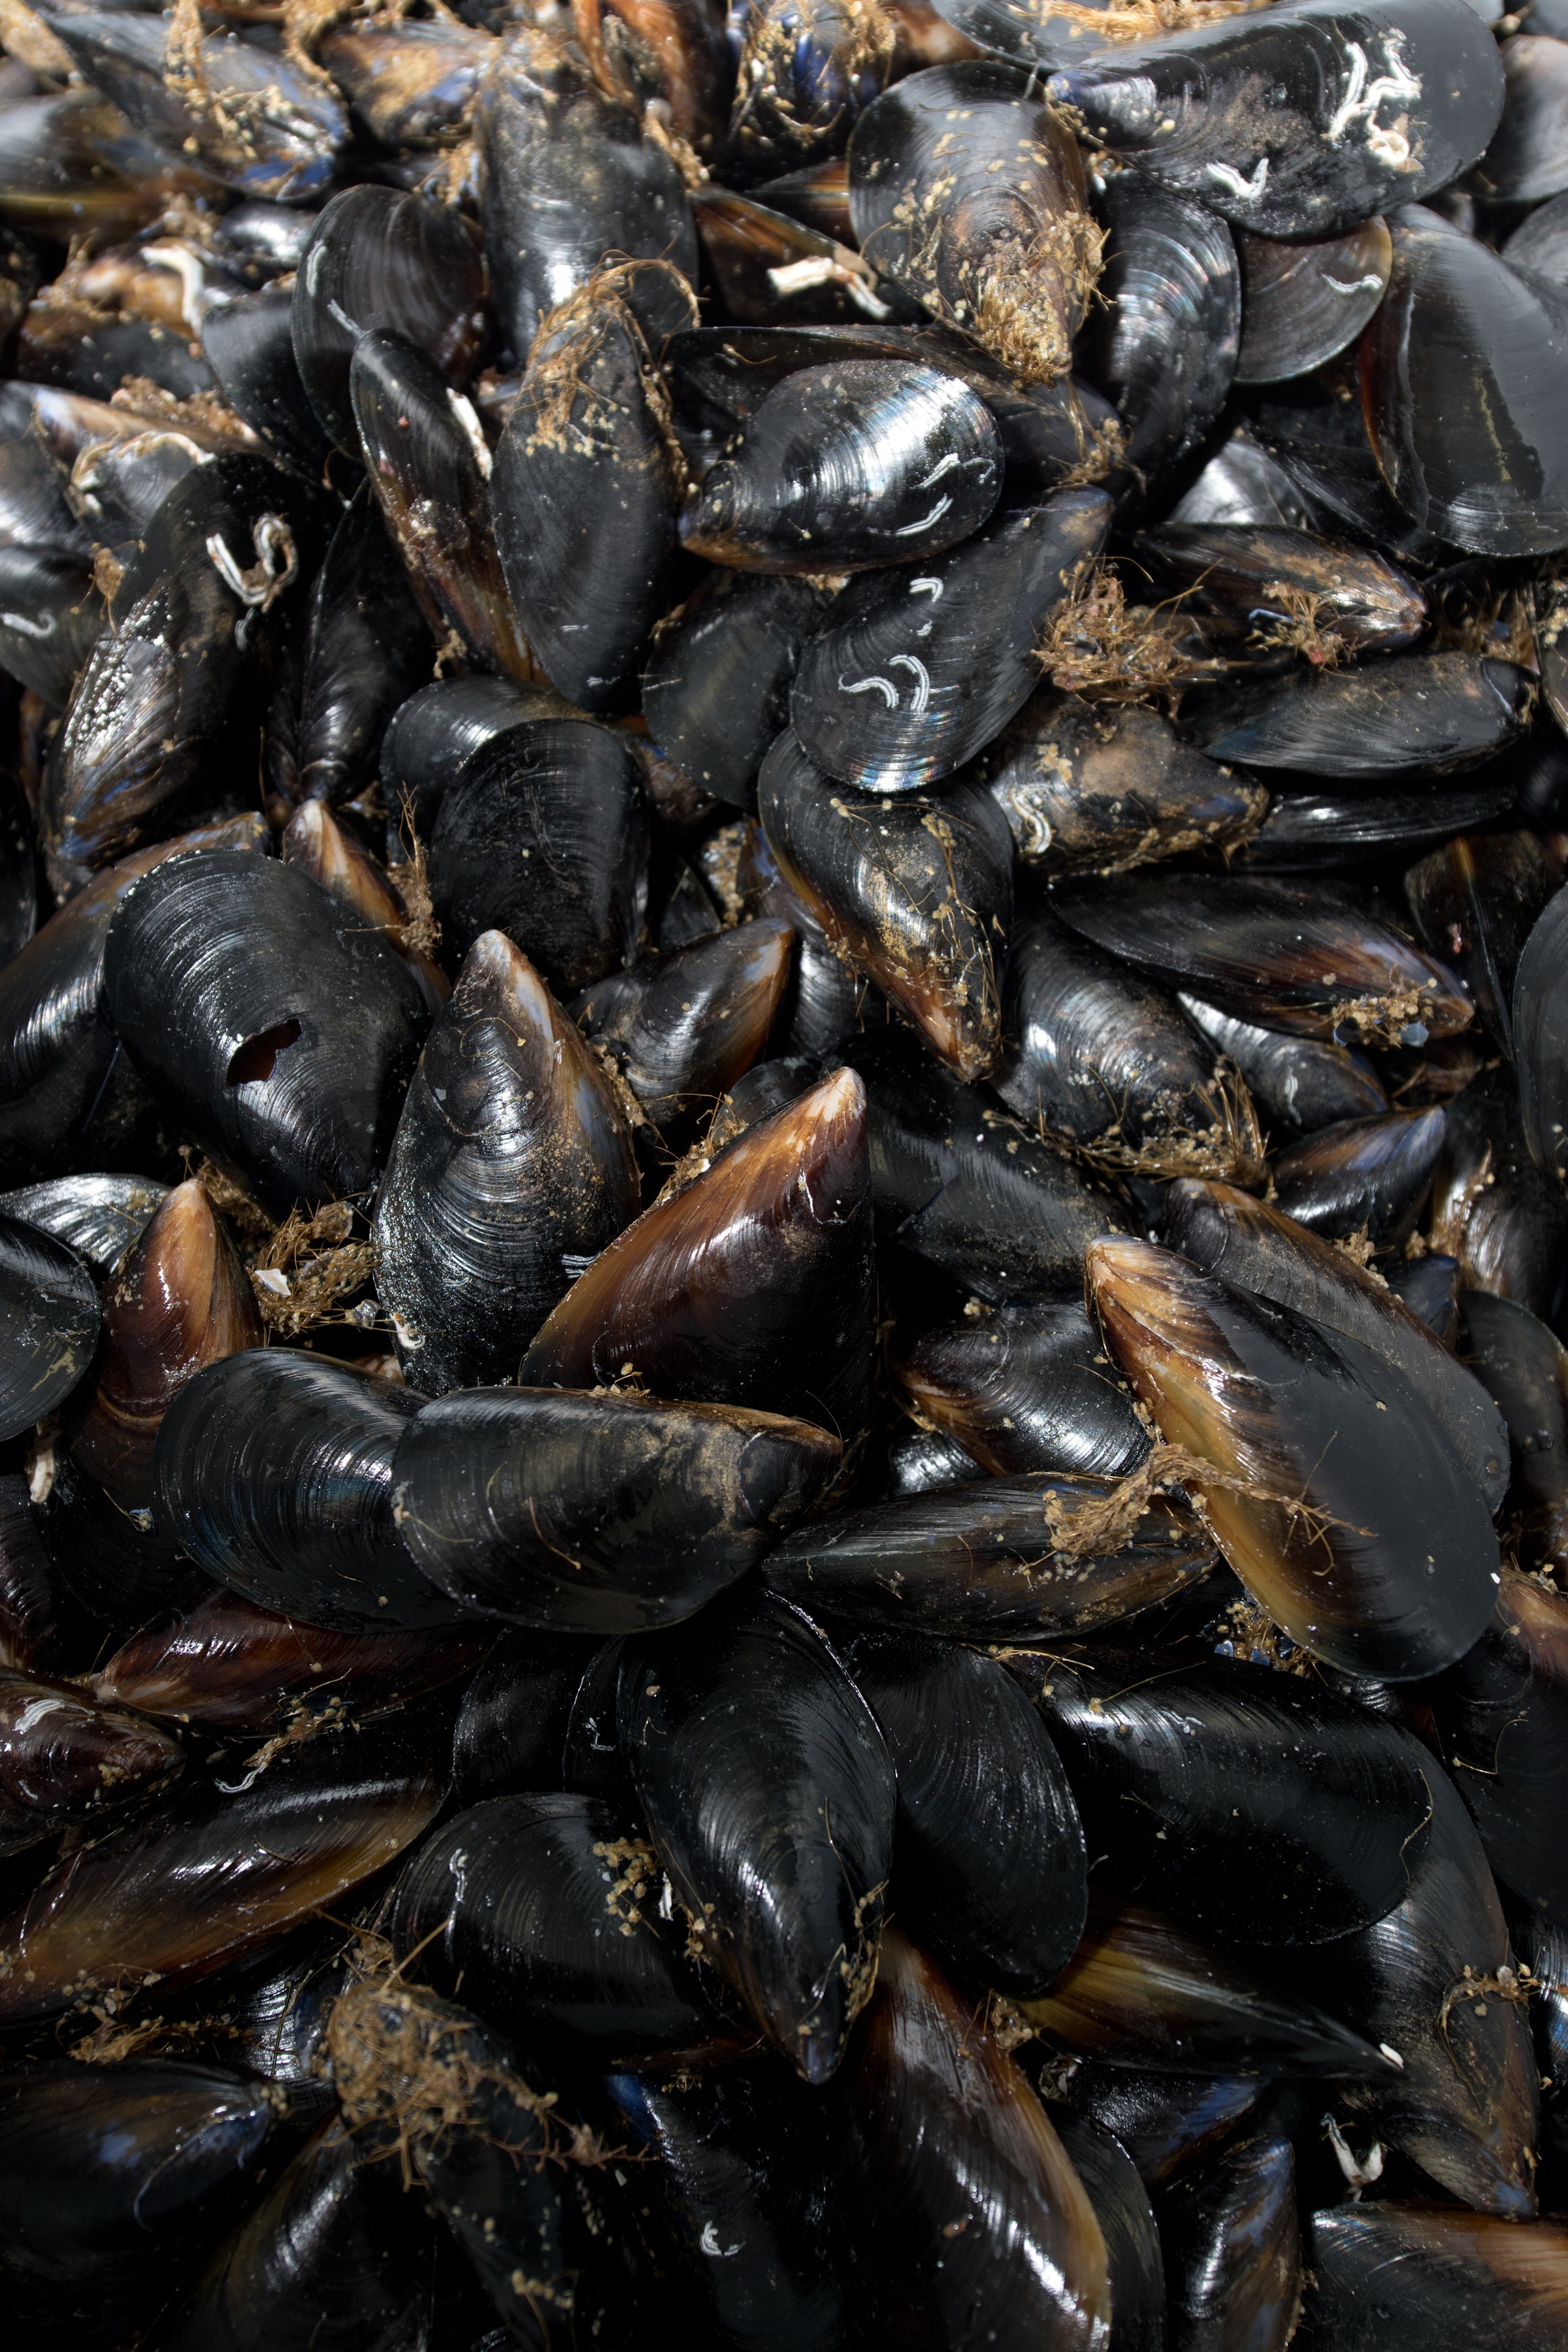
food, natural, seafood, fresh, black, fish, healthy, shellfish, delicious, shell, invertebrate, mussel, shells, nutrition, tasty, raw, mussels, muscles, clams oysters mussels and scallops, animal source foods